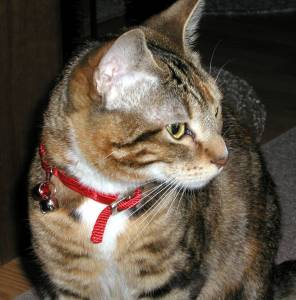
Breed: bengal